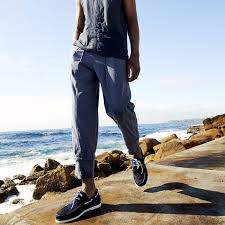
Label: Boat